Khinalug

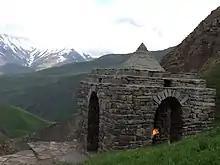
Restored atash-kadeh of Khinalug

The population of the village practices Shafi'i Sunni Islam. The people of Khinalug are deeply religious, and before embracing Islam, they were followers of Zoroastrianism. Today, the village is home to nearly ten mosques. In the 12th century, Abu Muslim began preaching Islam in the region, and the Juma Mosque, named in his honor, was built during that time. Located on a hill in the center of the village, it is considered the forerunner of all other local mosques. Two rocks, each about two meters high, stand to the right of the mosque's entrance and bear runic inscriptions. Another mosque in the village, called Pirjomard, has a plaque on its wall indicating it was built in 1388 AD.